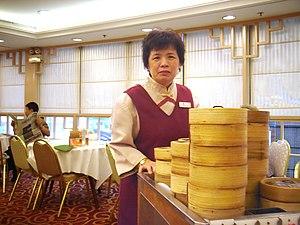
La cuisine hongkongaise a été influencée par plusieurs cuisines : la cuisine cantonaise, la cuisine européenne, des cuisines chinoises non cantonaises, et d'autres cuisines asiatiques. Du fait de sa situation de port et d'ancienne colonie britannique, Hong Kong a donc bénéficié de multiples influences et fournit une large gamme de restaurants, ce qui lui valu d'être labellisée « Gourmet Paradise » « World's Fair of Food »
Le dimsum, désigne un ensemble de mets de petites portions consommées dans la cuisine cantonaise, notamment lors du yum cha, un repas qui peut commencer au matin et finir l'après-midi, seul ou en famille, avec des amis, des collègues… ayant lieu dans un restaurant spécifique appelé cha lau, littéralement « établissement de thé ».